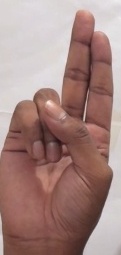
ASL sign: U